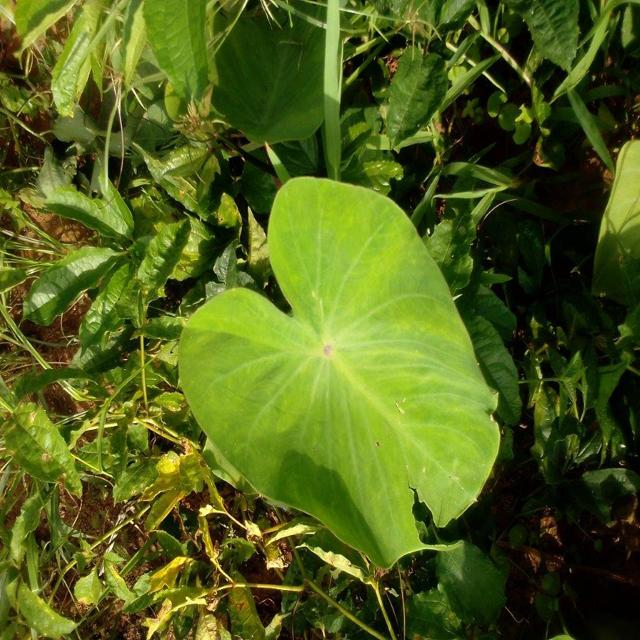
Label: Healthy